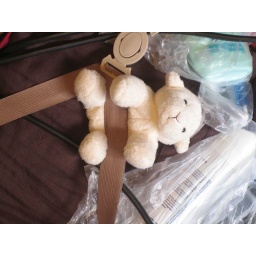
My travelling sheep straps himself in well for the plane journey home